An Imperfection

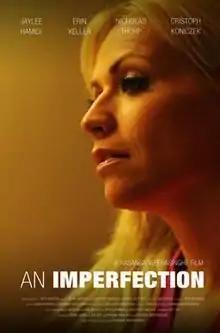
Official poster

An Imperfection is a 2015 Sri Lankan Canadian drama, thriller film directed by Rasanga Weerasinghe and co-produced by Rasanga Weerasinghe, Eranga Hemajith, Rama Jabri, and Jon Suk. It stars Erin Keller, Jaylee Hamidi, and Michael Ian Farrell. Music co-composed by Jonathan George and Sean Sansoni.